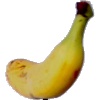
Label: Banana Lady Finger 1